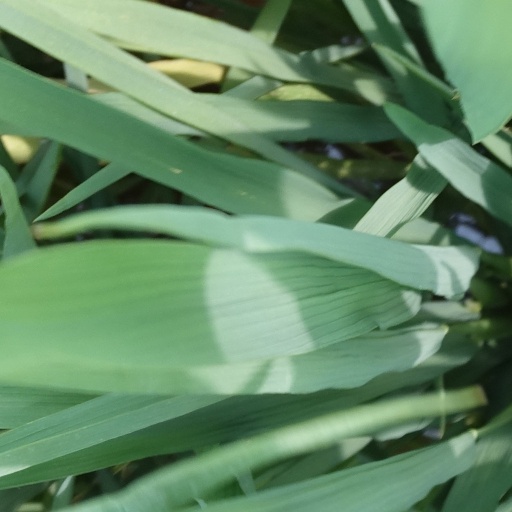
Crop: rice